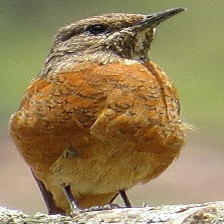
Species: CAPE ROCK THRUSH
Scientific name: MONTICOLA RUPESTRIS